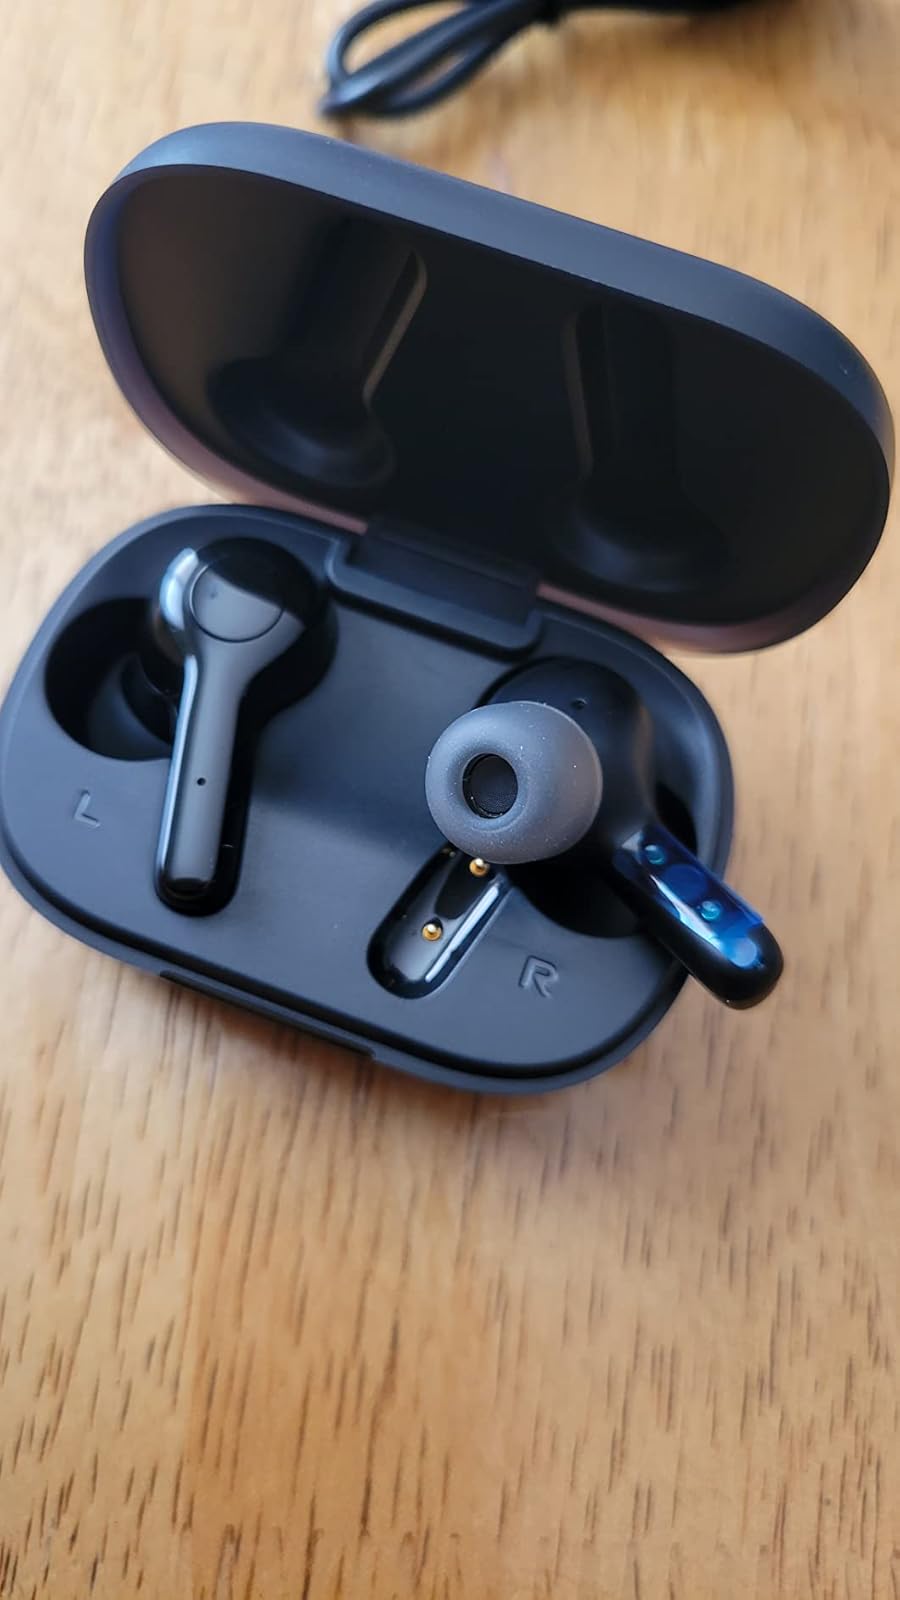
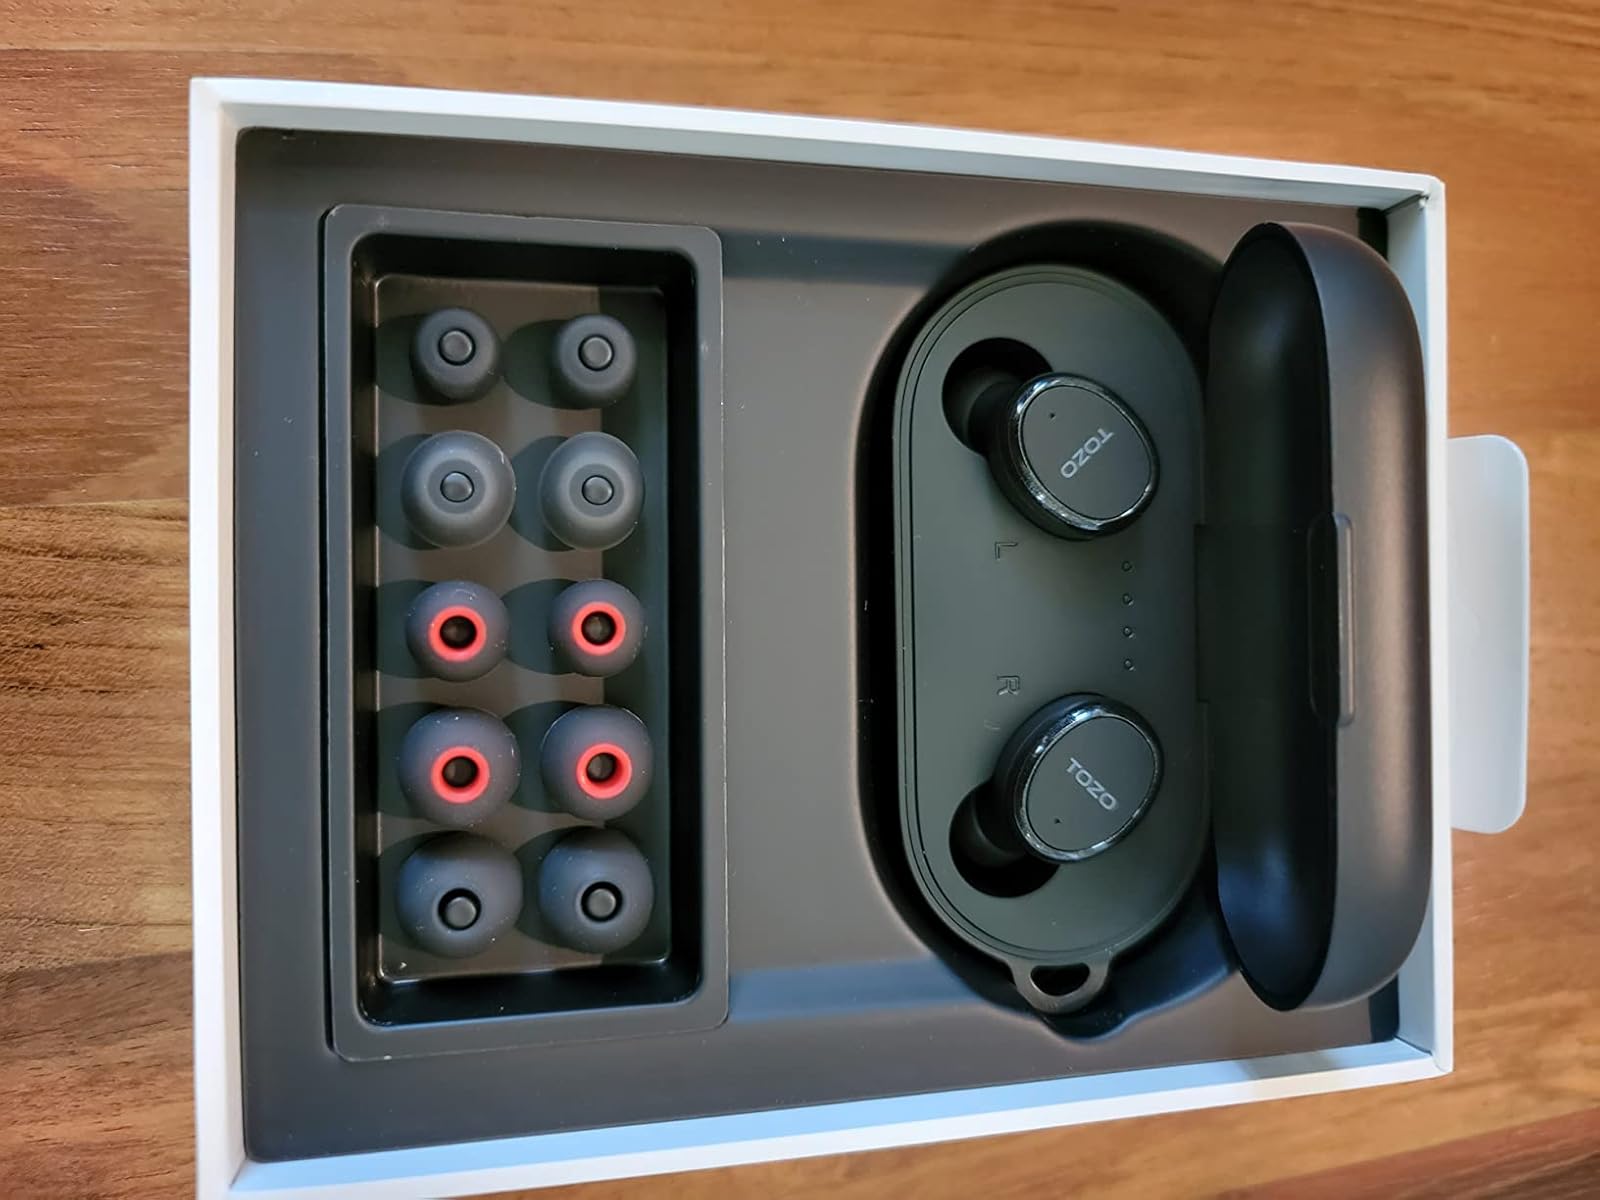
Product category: earbuds
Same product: no